Nago–Torbole

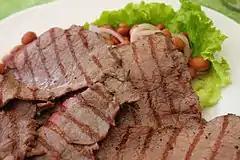
"Carne Salada" and beans.

Local cuisine is based on some typical elements of the Trentino simple plain fare such as polenta and game.